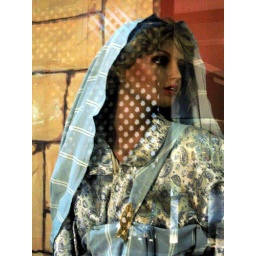
Libya, traditional berber costume at the Jamahiryya museum, situated in the red Saray al Hamra castle in Tripoli